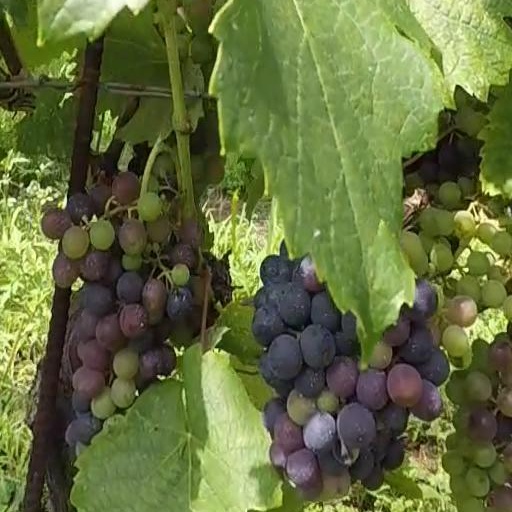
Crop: grape